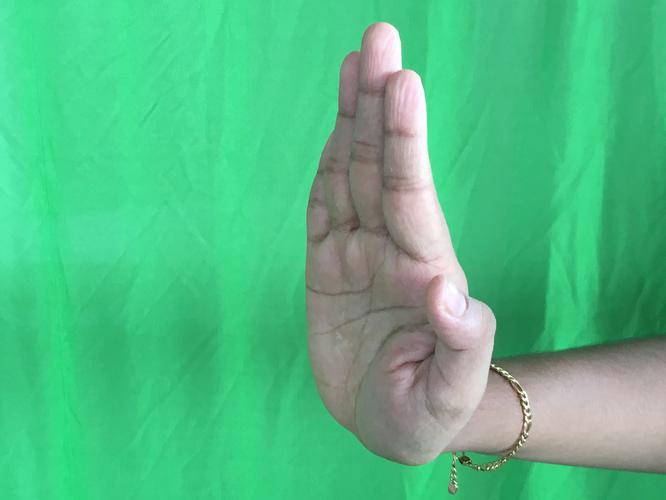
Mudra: Pathaka
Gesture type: single_hand